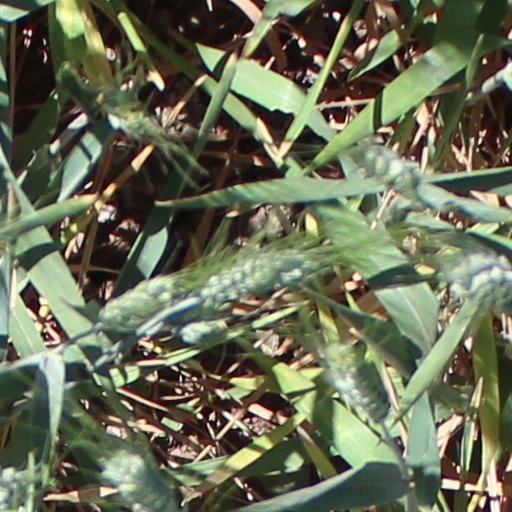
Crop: wheat